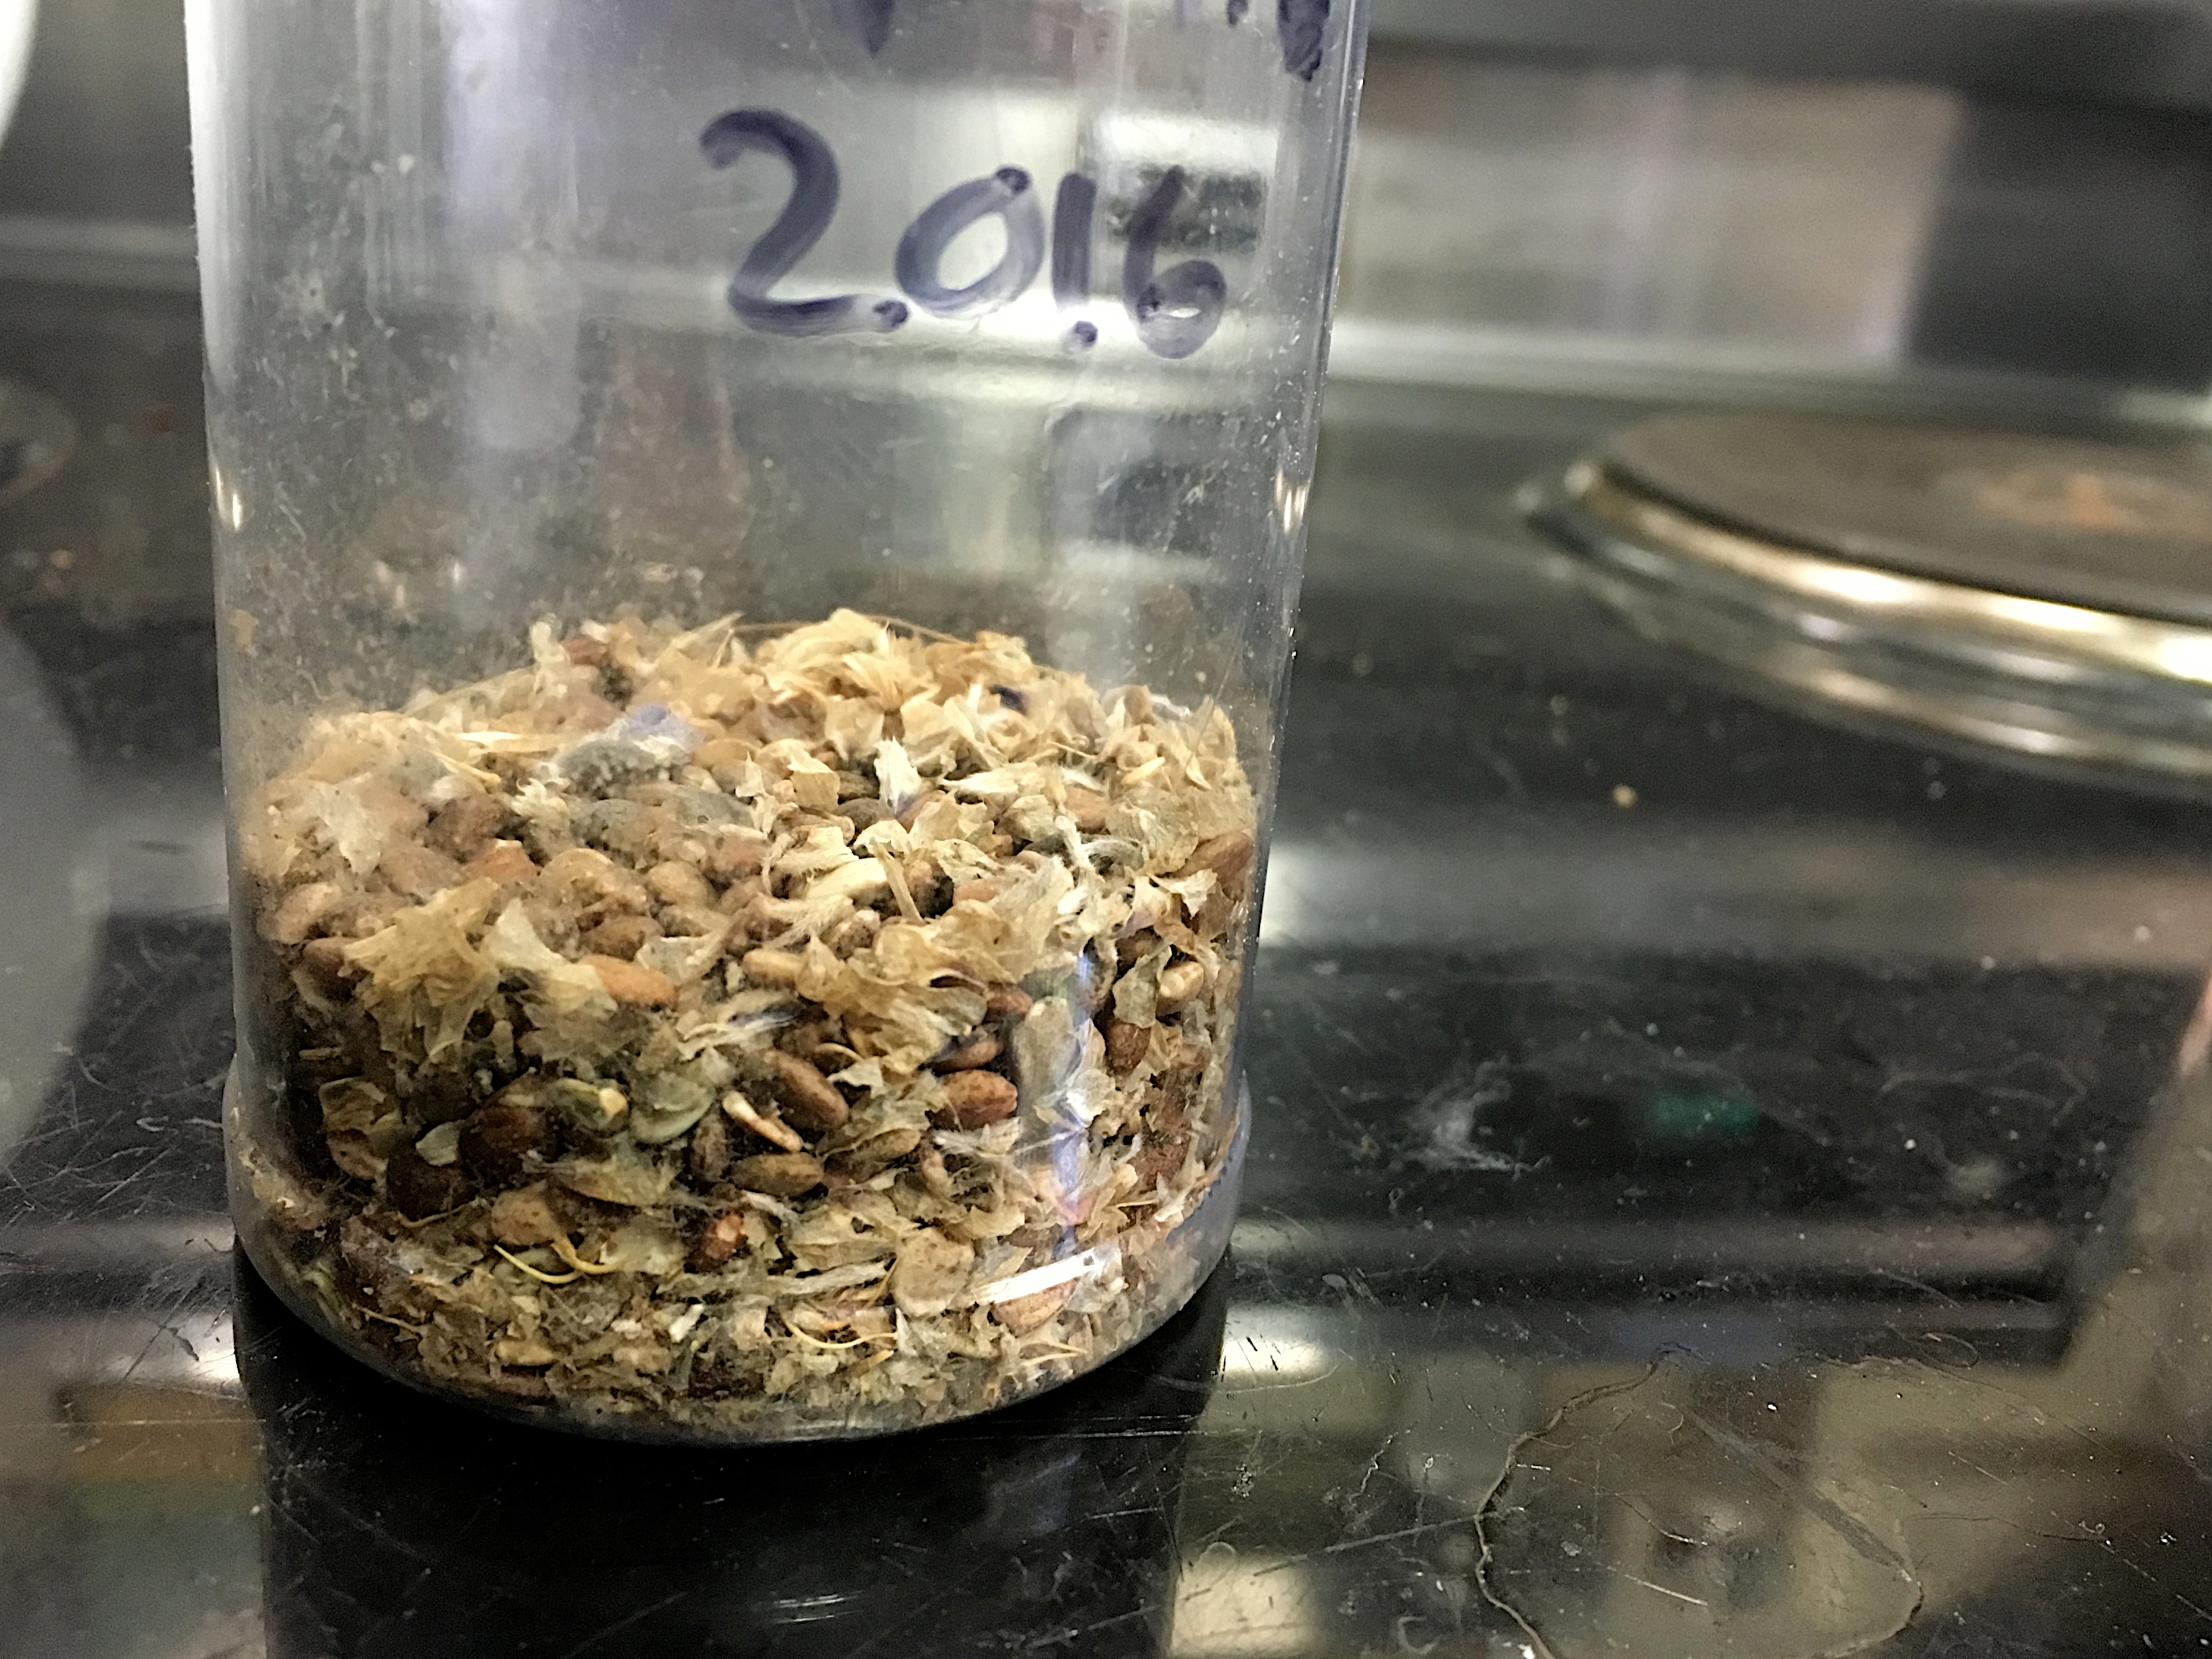
seed, meal, food, produce, breakfast, baking, dessert, lupine, sweetness, flavor, grass family, snack food